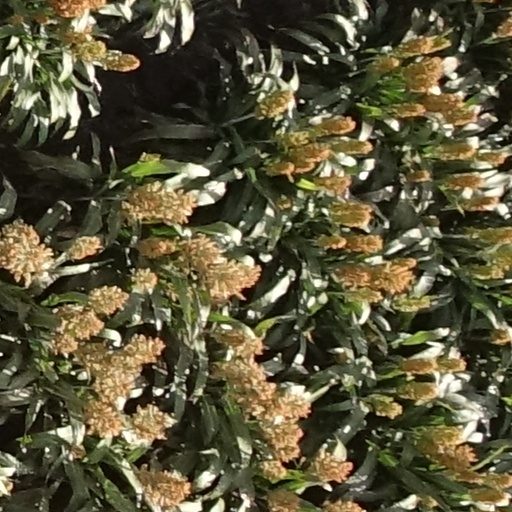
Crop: sorghum